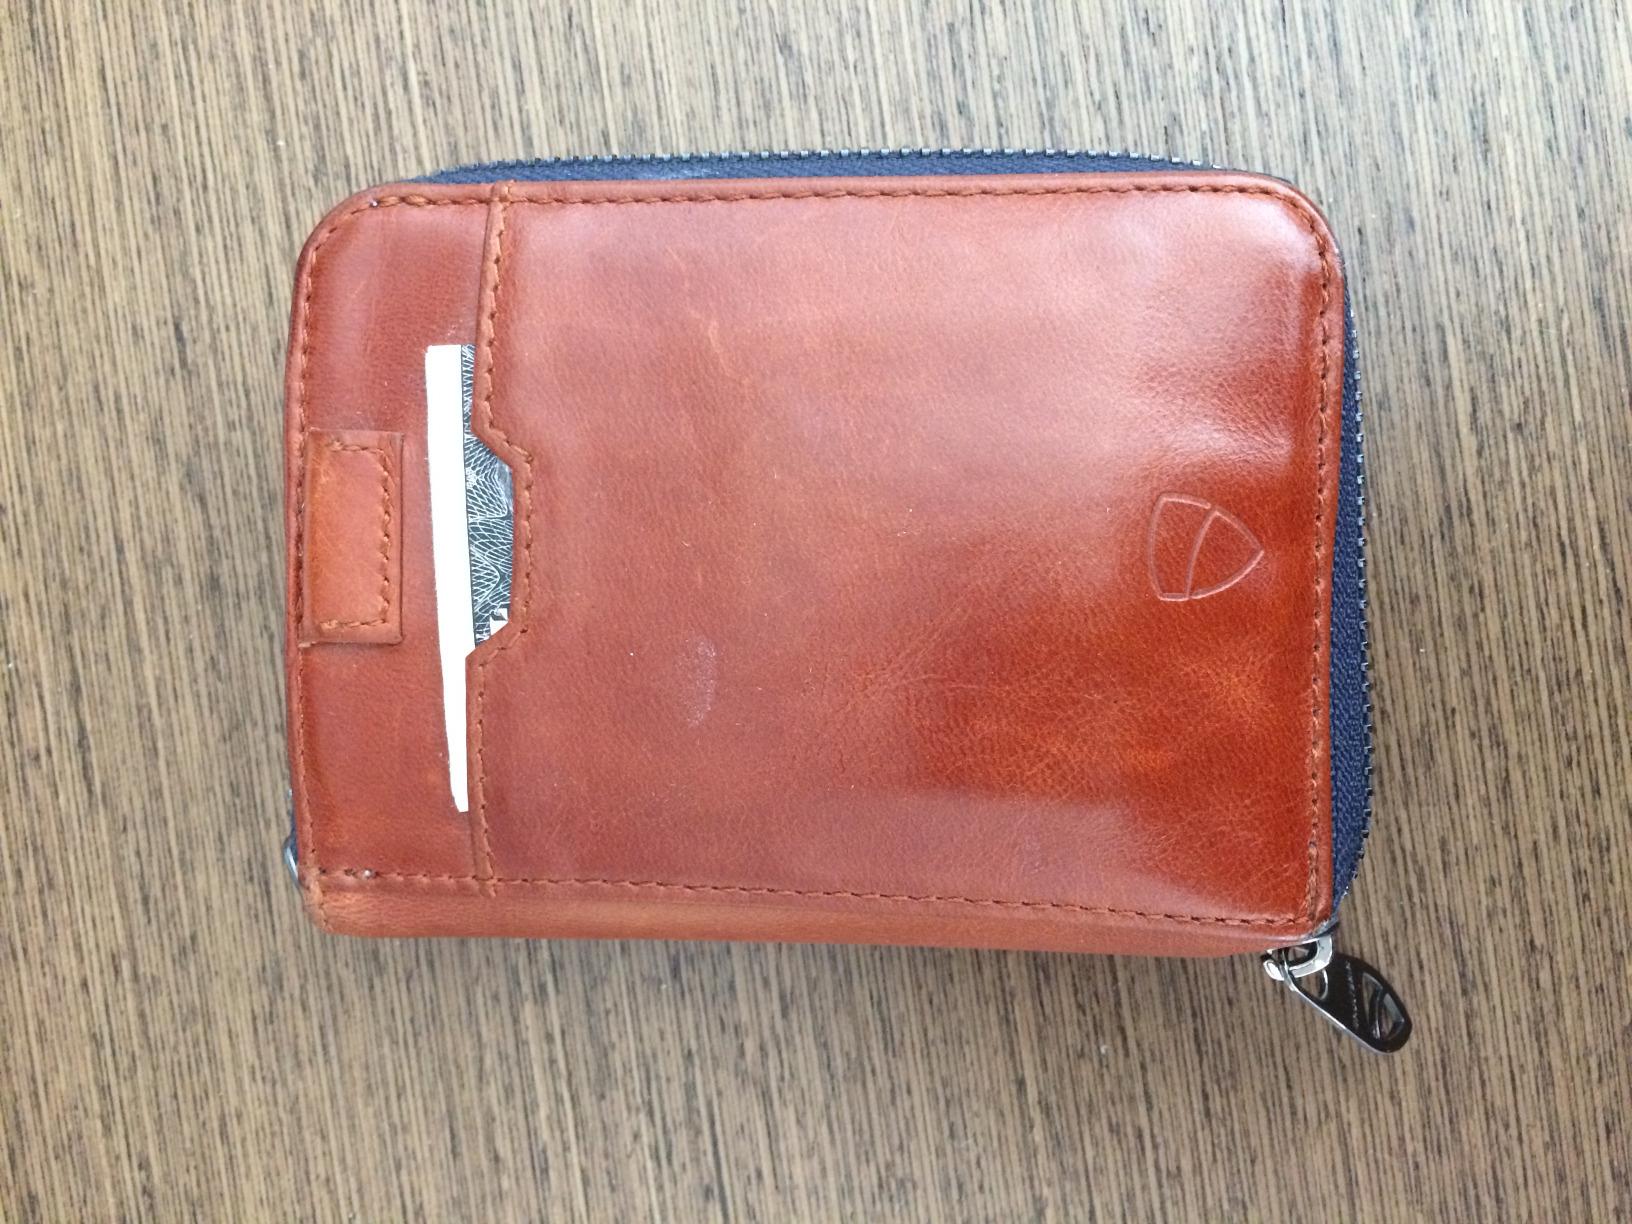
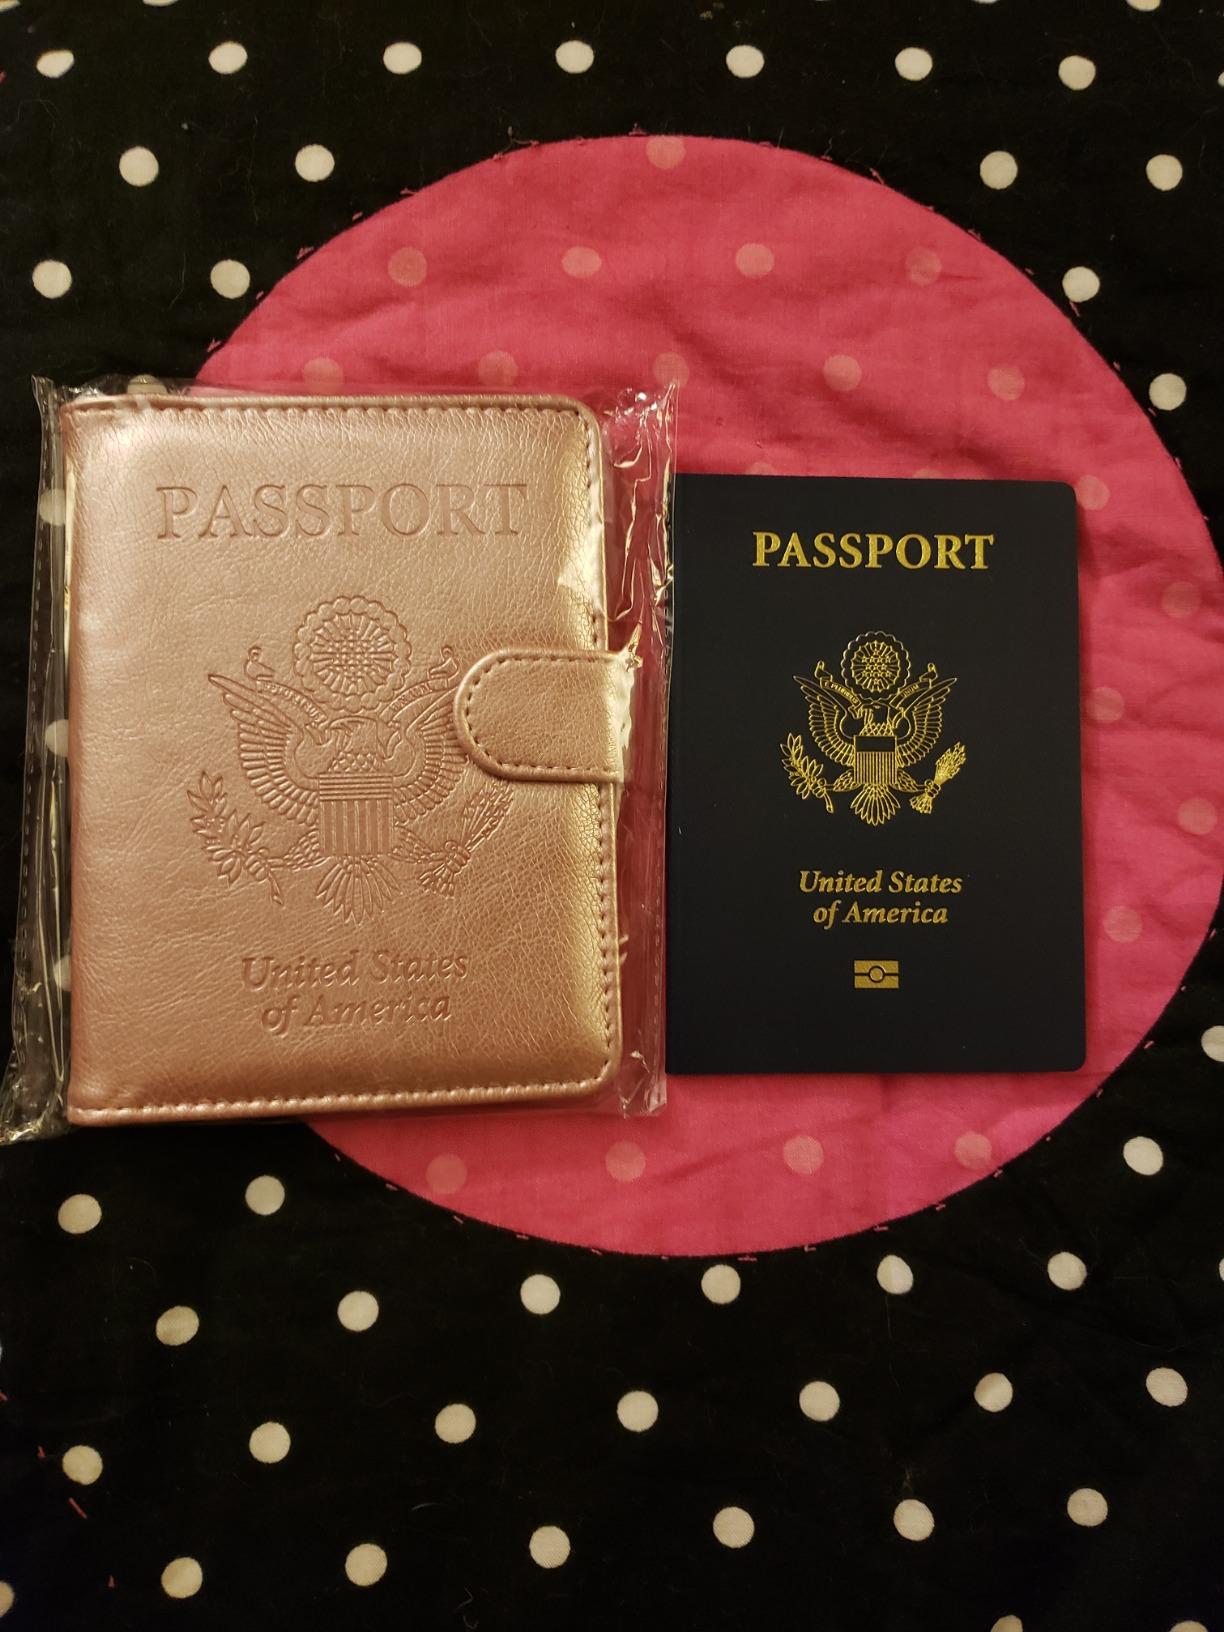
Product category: accessories_wallet
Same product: no